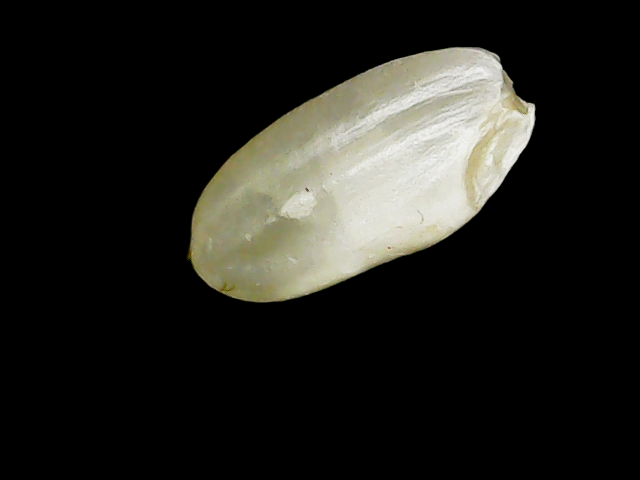
Rice variety: Binadhan8